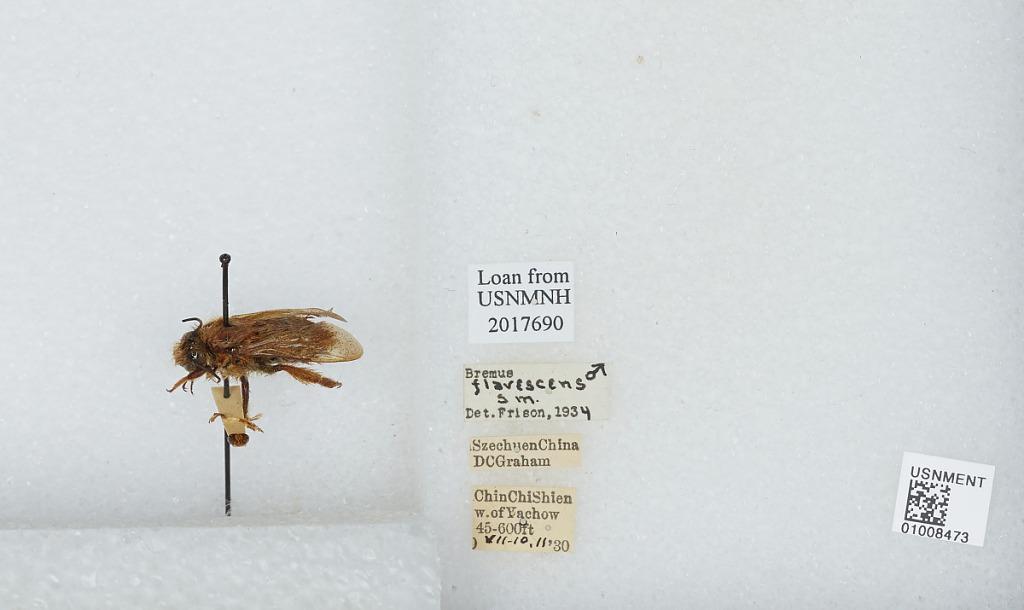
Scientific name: Bombus (Pyrobombus) flavescens Smith
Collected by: D. Graham
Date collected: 1930-7-10
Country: China
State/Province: Sichuan
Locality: Chin Chi Shien, West of Yucheng (Yachow)
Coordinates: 30.0247, 102.894
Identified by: Frison